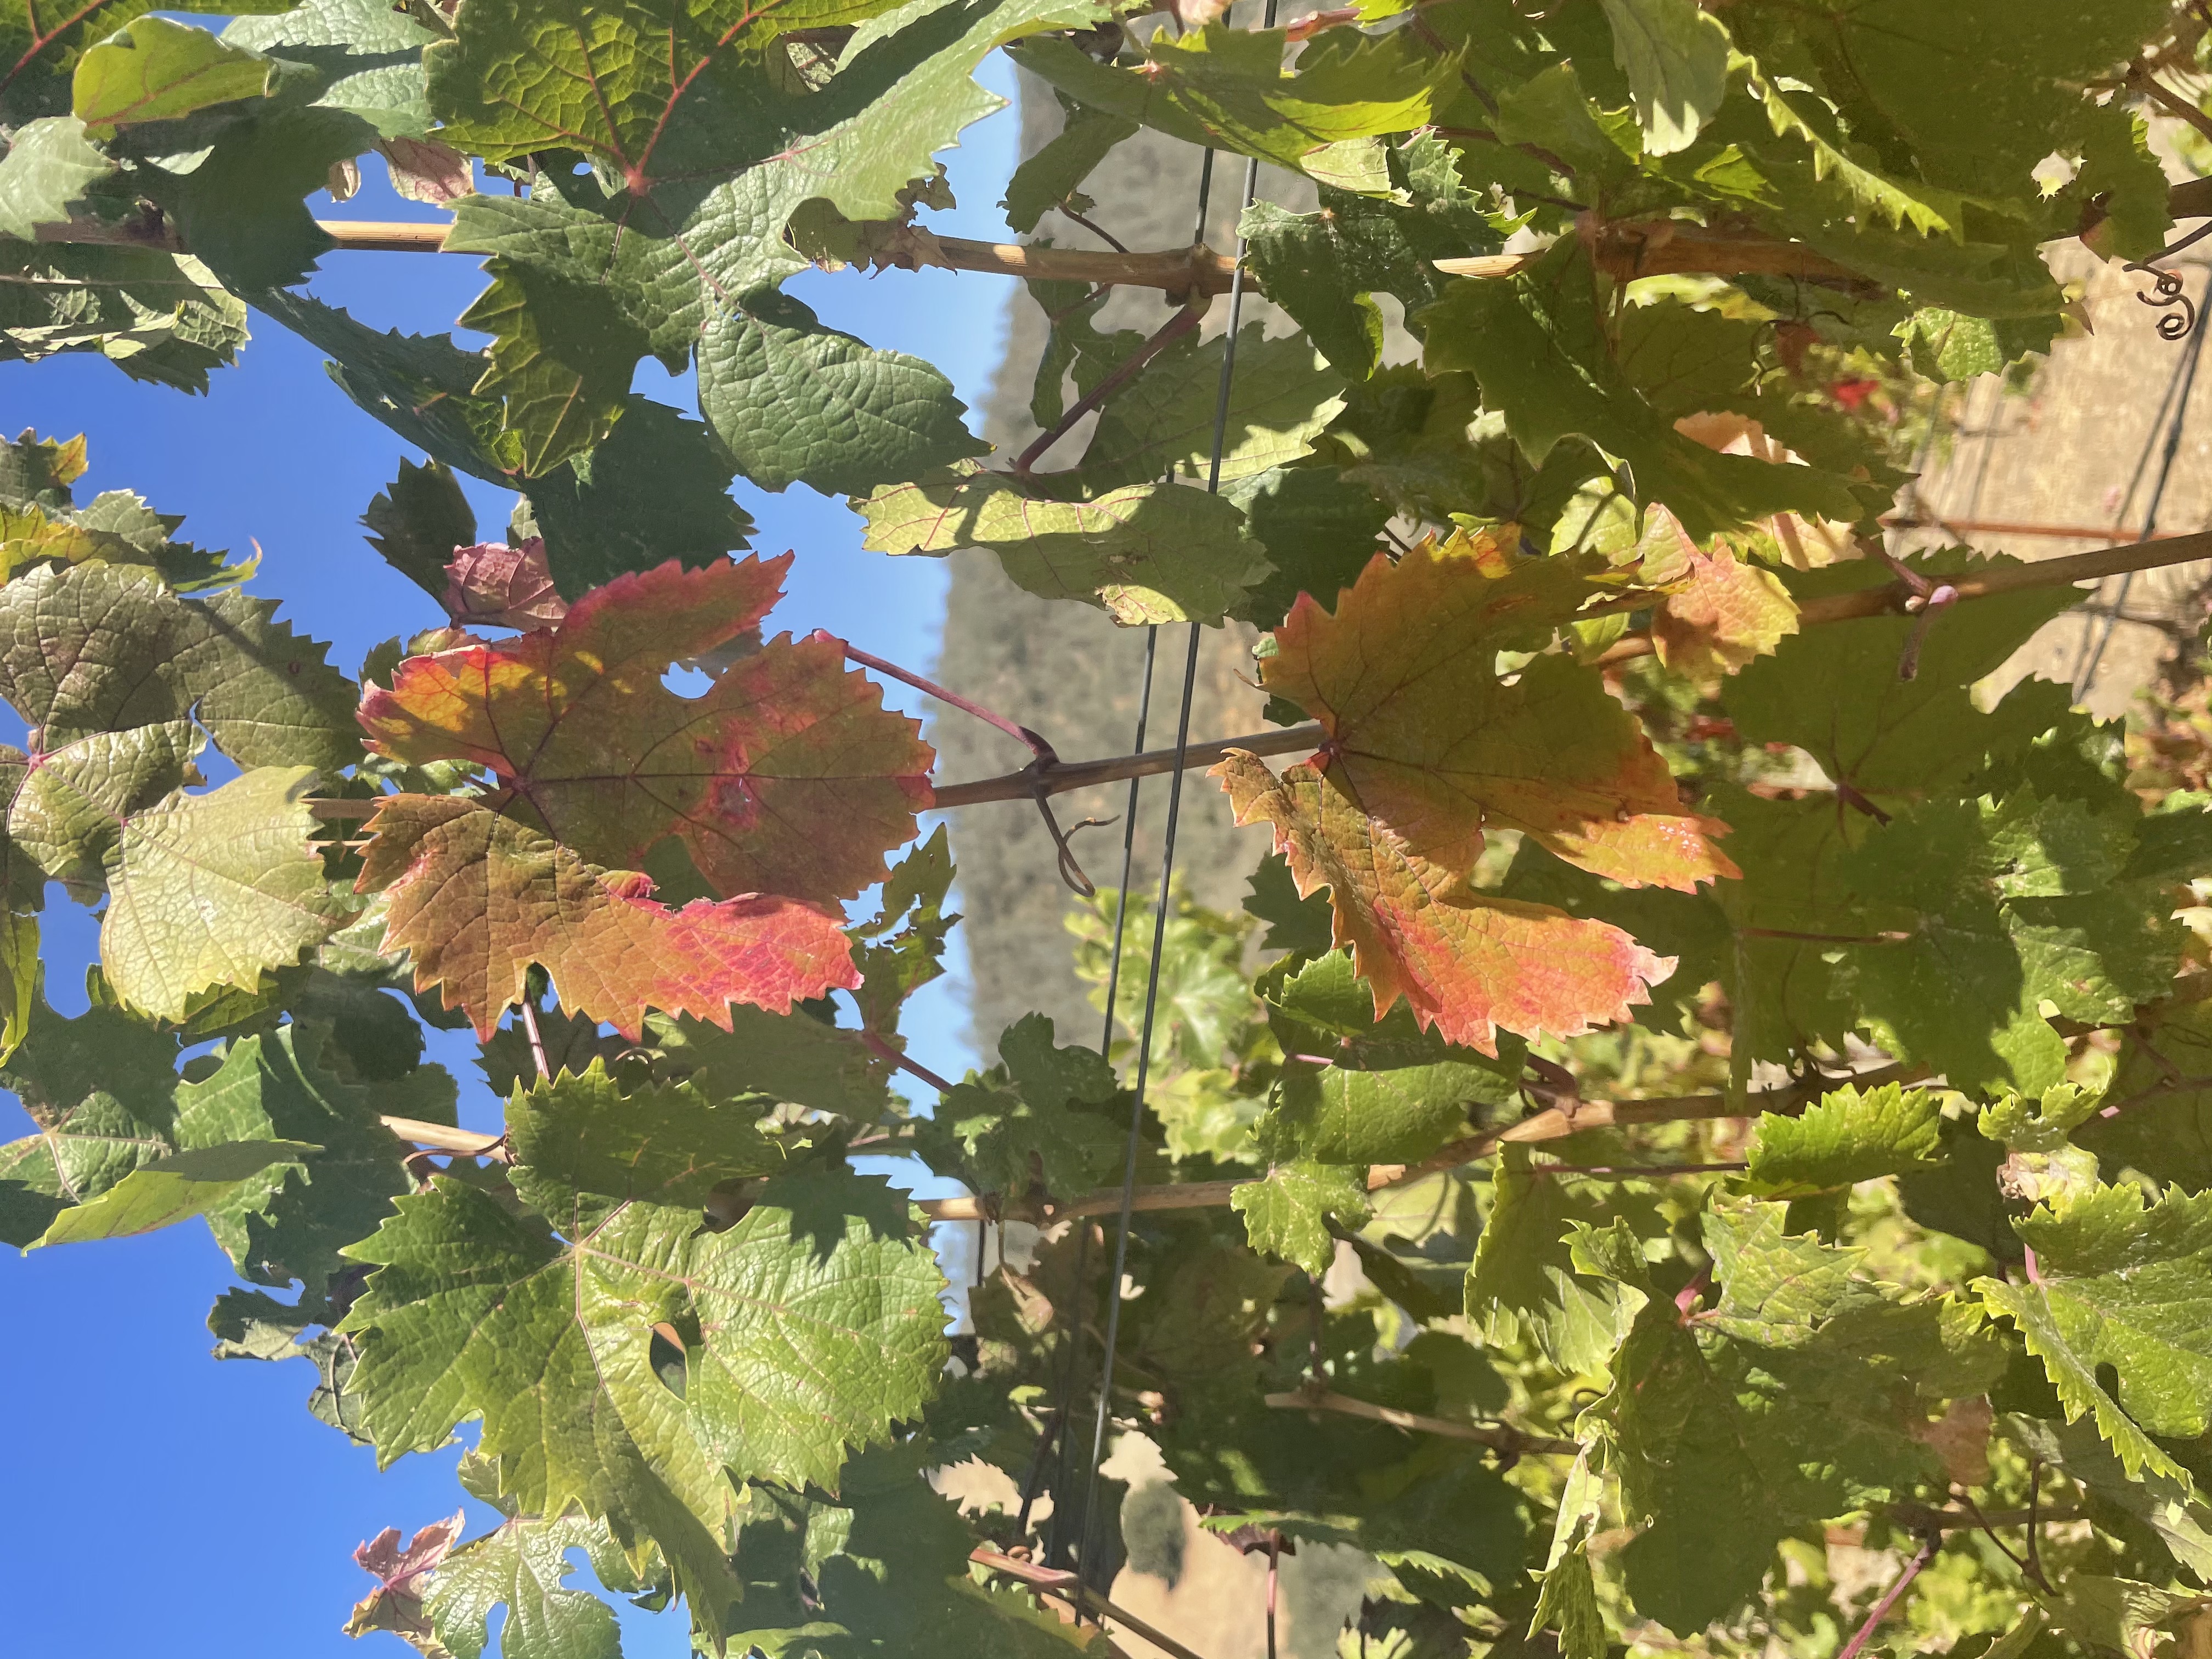
Label: Other Red